Milt Trost

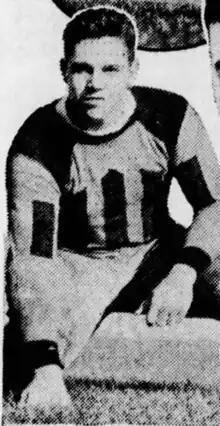
Milt Trost, 1934

Milton Frank Trost (March 4, 1913 – April 2, 1986) was an American football player. He was a lineman who played at the tackle position for Marquette University from 1931 to 1934 and in the National Football League (NFL) for the Chicago Bears (1935-1939) and Philadelphia Eagles (1940).